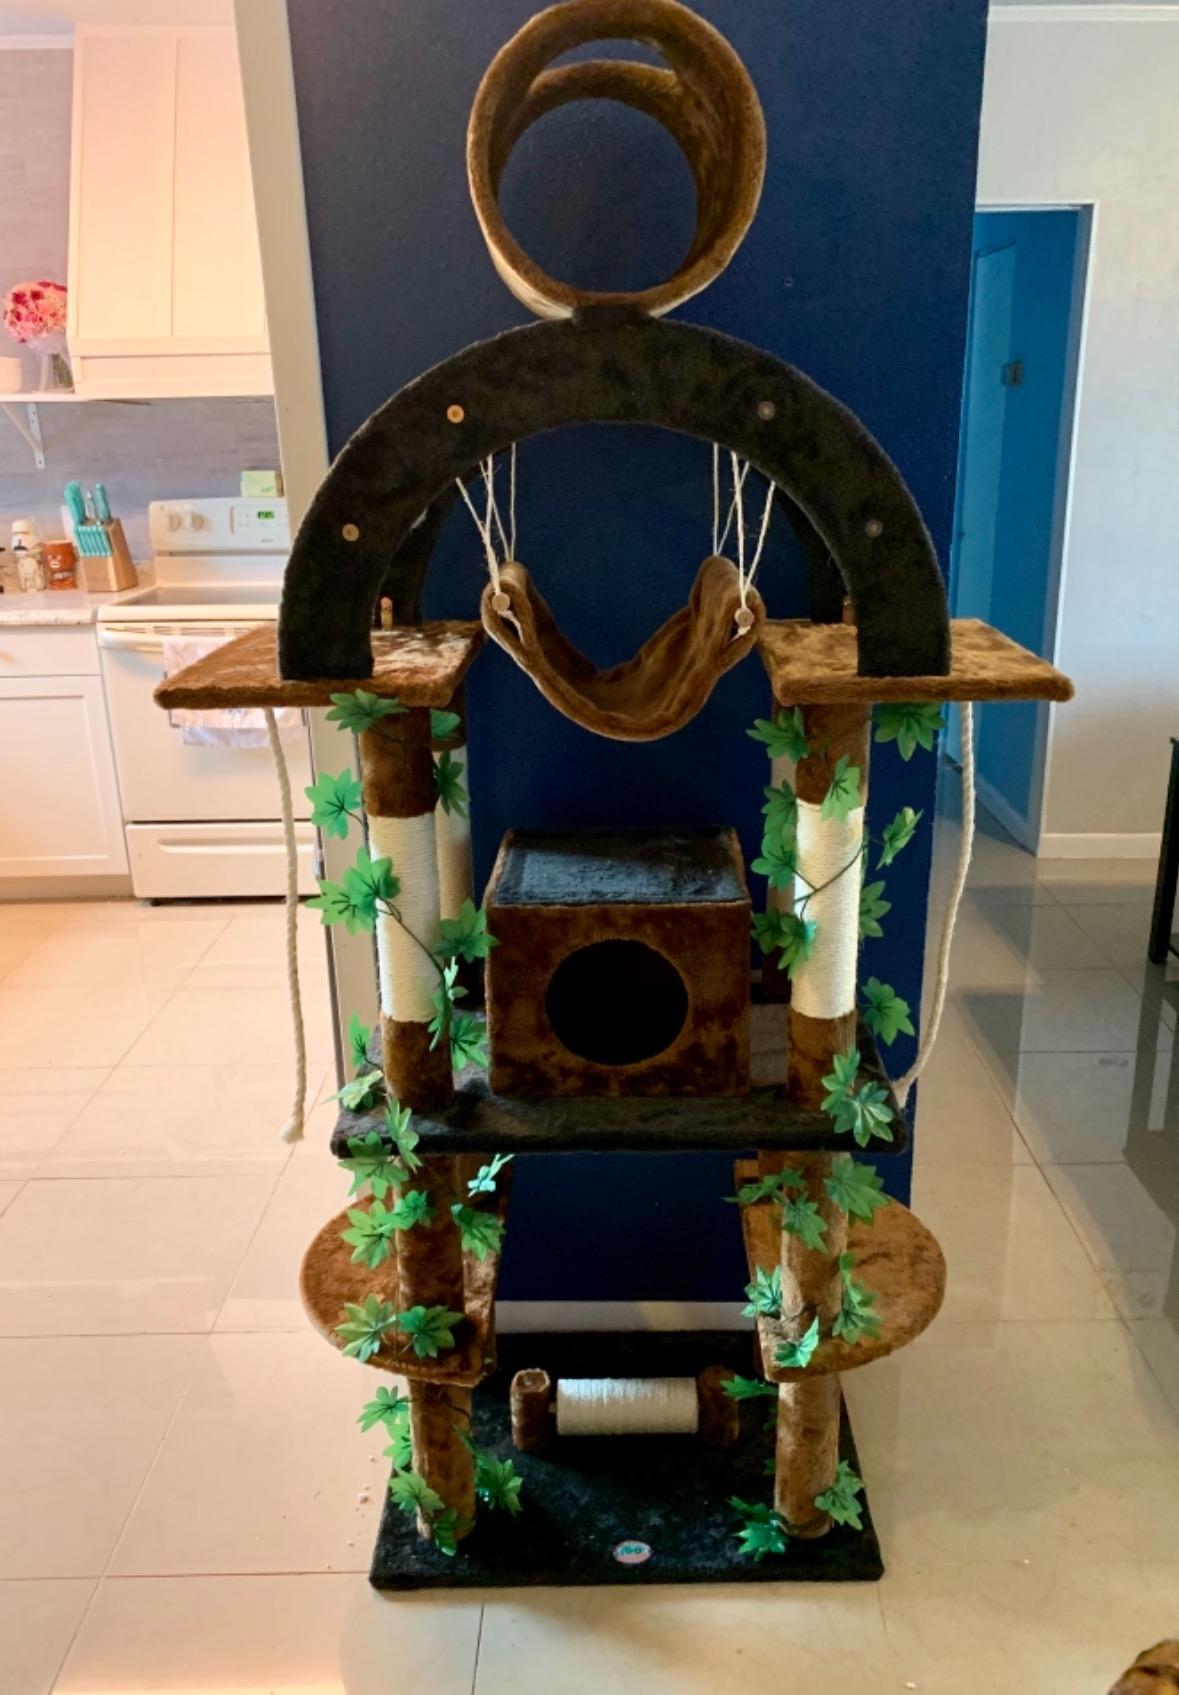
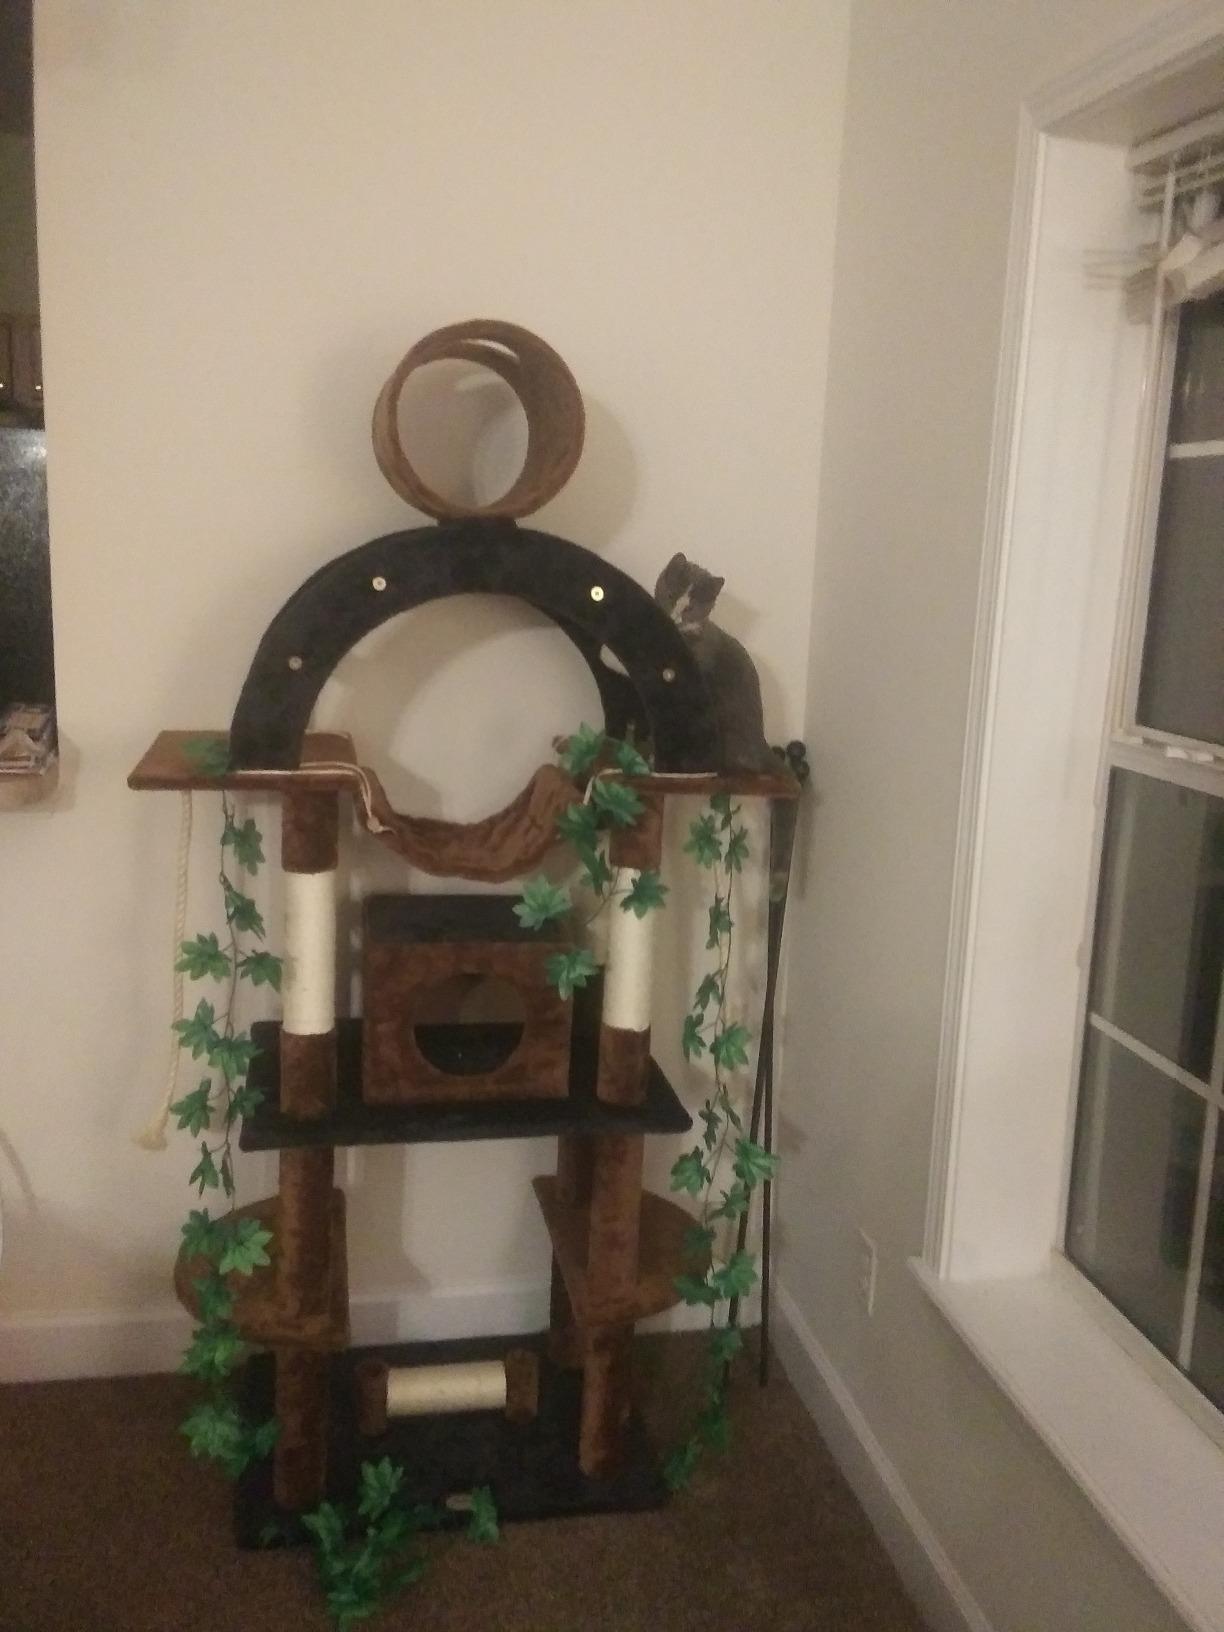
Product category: items_cat tree
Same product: yes